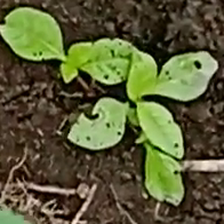
Weed species: Lamber_Quarter_plant(Chenopodium )